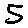
Label: 5